Katahama Station

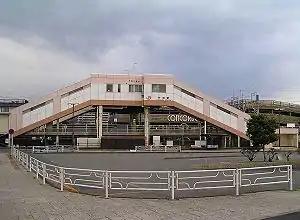
Katahama Station in 2006

Katahama Station is served by the Tōkaidō Main Line, and is located 130.3 kilometers from the starting point of the line at Tokyo Station.